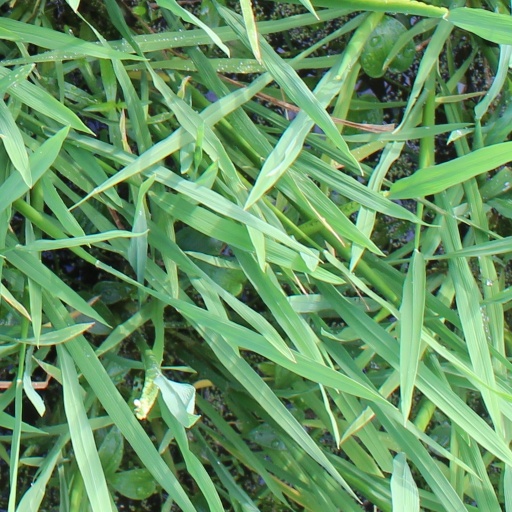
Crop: rice